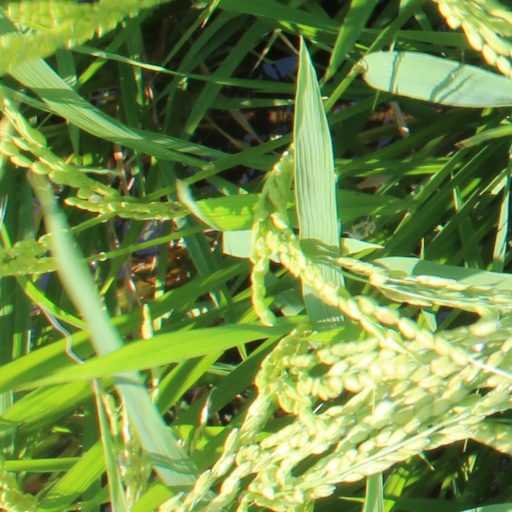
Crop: rice